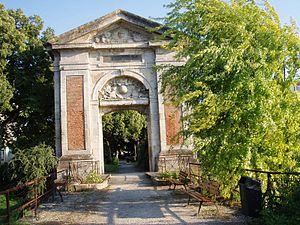
Ville fortifiée, La Rochelle comporte de nombreux monuments de défense, dont les plus connus sont les tours médiévales du Vieux-Port, qui en gardent l’entrée et l’ont rendue mondialement célèbre. Durant son histoire, La Rochelle a perdu beaucoup de ses monuments, comme les remparts qui fortifiaient la ville et qui étaient percés par des portes également disparues. On estime ces disparitions aux alentours de 1910-1930 lors de l'expansion de La Rochelle avec notamment l'implantation de sa Gare. Entre 2016 et 2020, La Rochelle réalise de nombreux travaux, notamment contre les inondations qui lui permet en même temps de valoriser son patrimoine comme au Gabut, aux pieds de la tour saint-Nicolas mais également dans les rues du centre ville.
L’histoire des fortifications de La Rochelle, remonte au XIIIᵉ siècle de notre ère, pour se terminer au XXᵉ siècle. Les éléments de défense les plus connus sont aujourd'hui les tours médiévales situées à l'entrée du Vieux-port, emblèmes de la ville et lieu d'attraction touristique.